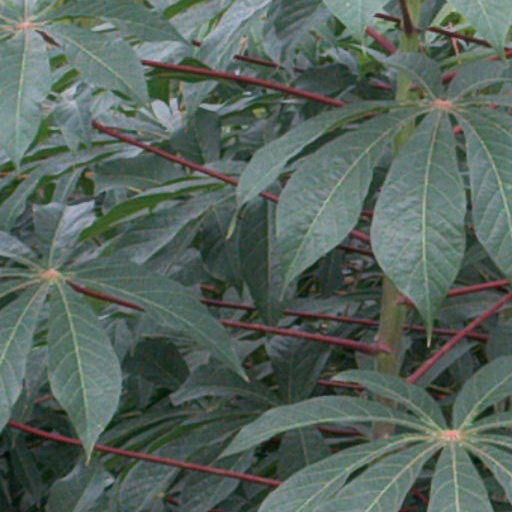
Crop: cassava